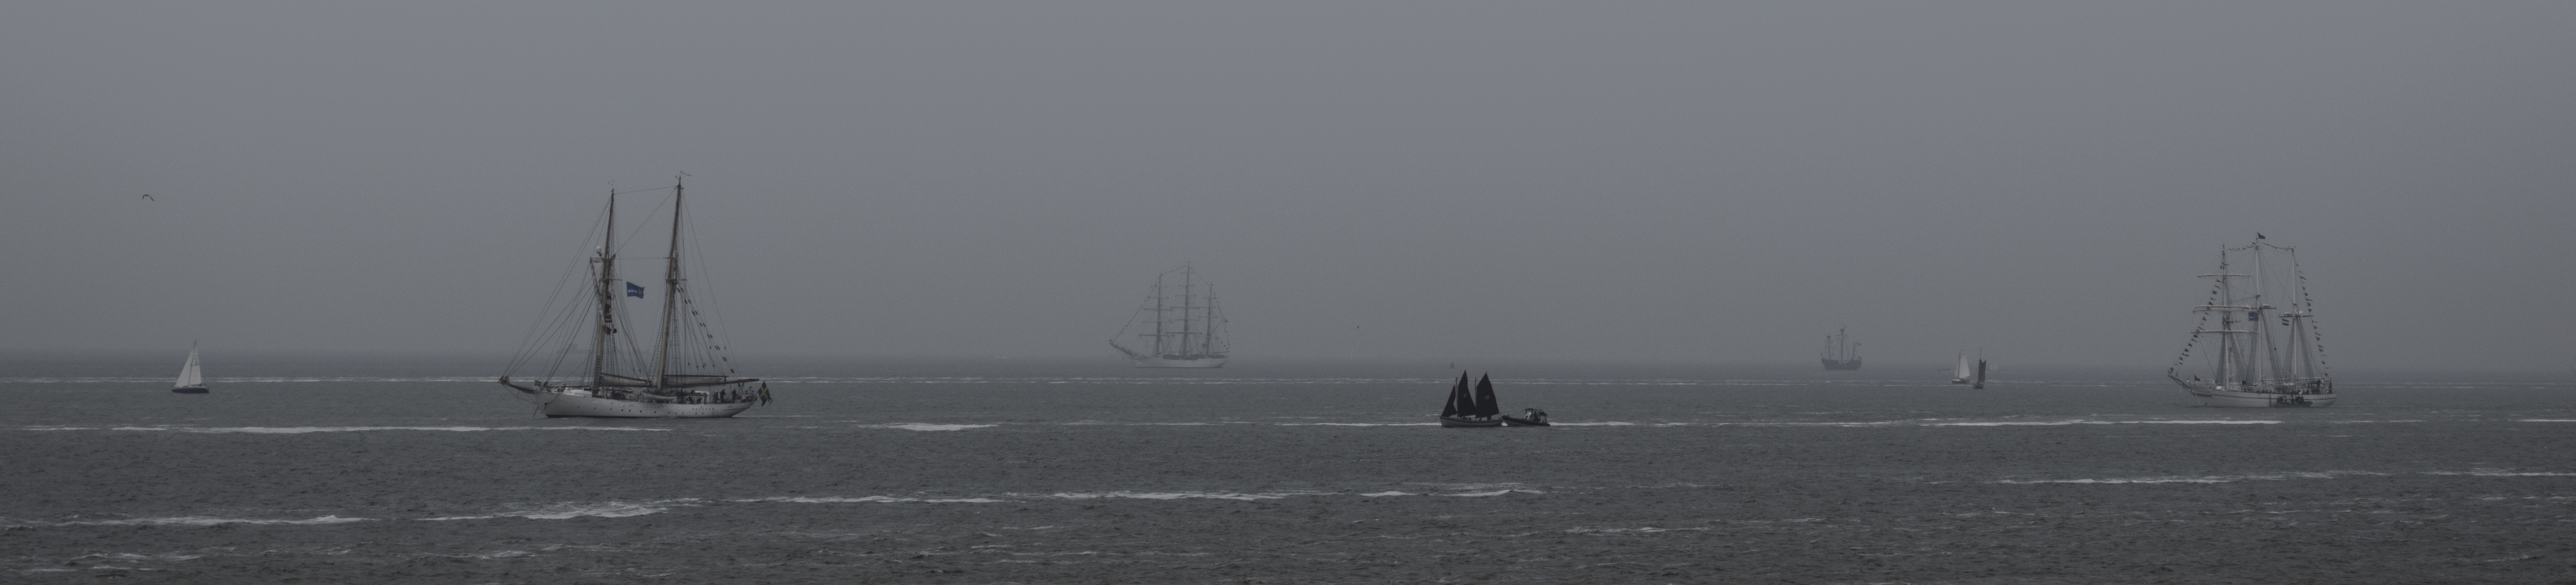
sea, coast, water, outdoor, black and white, sky, fog, mist, photography, shore, wind, ship, photo, vehicle, mast, weather, haze, nikon, holland, nederland, netherlands, dutch, sail, outdoorphotography, picture, photograph, fotos, foto, fotografie, watercraft, paulvandevelde, pdvandevelde, padagudaloma, dordrecht, nederlandinfotos, evenementenfotografie, texel, pvdvfotografie, pdvandeveldedordrecht, nederlandsefotografie, dutchphotogaraphy, totallydutch, fotografienederland, hollandsefotografie, fotografieholland, zeil, zeilschip, sailing ship, denhelder, saildenhelder2013, atmospheric phenomenon